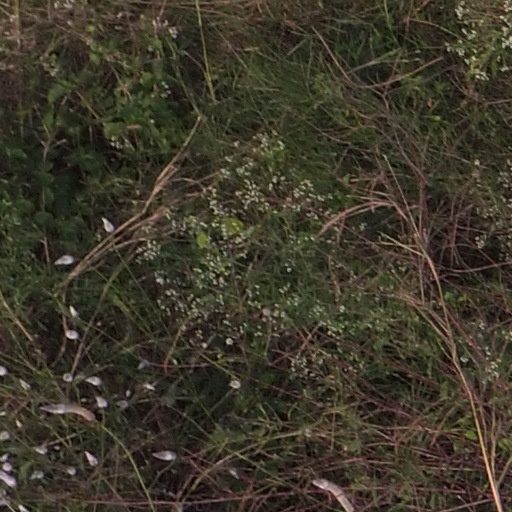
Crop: maize; corn